Russo-Caucasian conflict

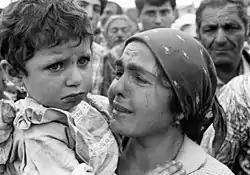
A deported Meskhetian Turk woman and her child in exile in Uzbek SSR

Following the dissolution of the Soviet Union in 1991, the North Caucasus saw renewed uprisings, particularly in Chechnya. The First Chechen War (1994–1996) and Second Chechen War (1999–2000) resulted in tens of thousands of deaths and widespread destruction, especially in Chechen cities like Grozny. Concurrently, tensions also escalated in other parts of the region, notably with the 1992 Ossetian-Ingush War, where the Russian government intervened on behalf of the Ossetians, exacerbating ethnic divisions and fueling further conflict. The Chechen conflict sparked a broader Islamist insurgency across the North Caucasus that continues sporadically to this day, with clashes in Dagestan, Ingushetia, and Kabardino-Balkaria underscoring the enduring tensions in the region.